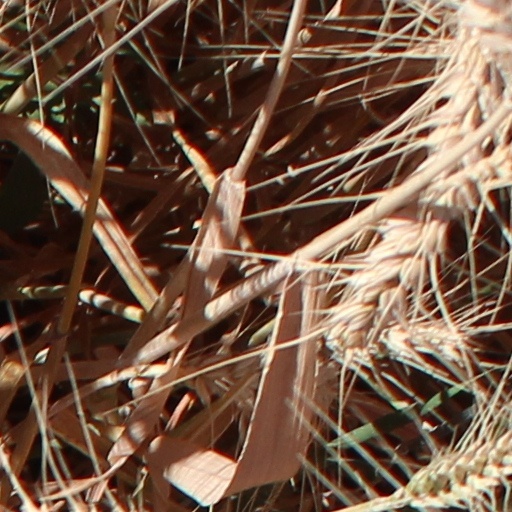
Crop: wheat